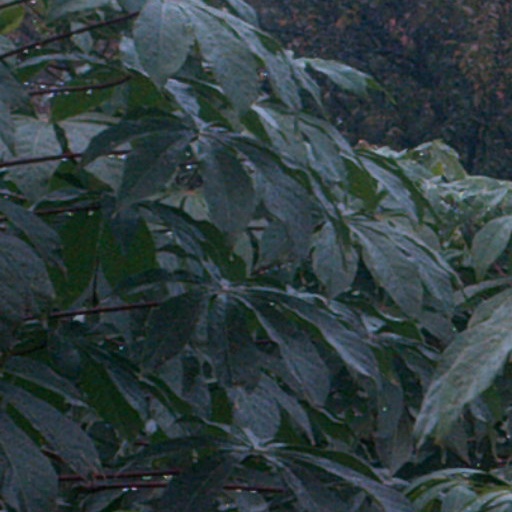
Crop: cassava